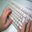
Label: keyboard